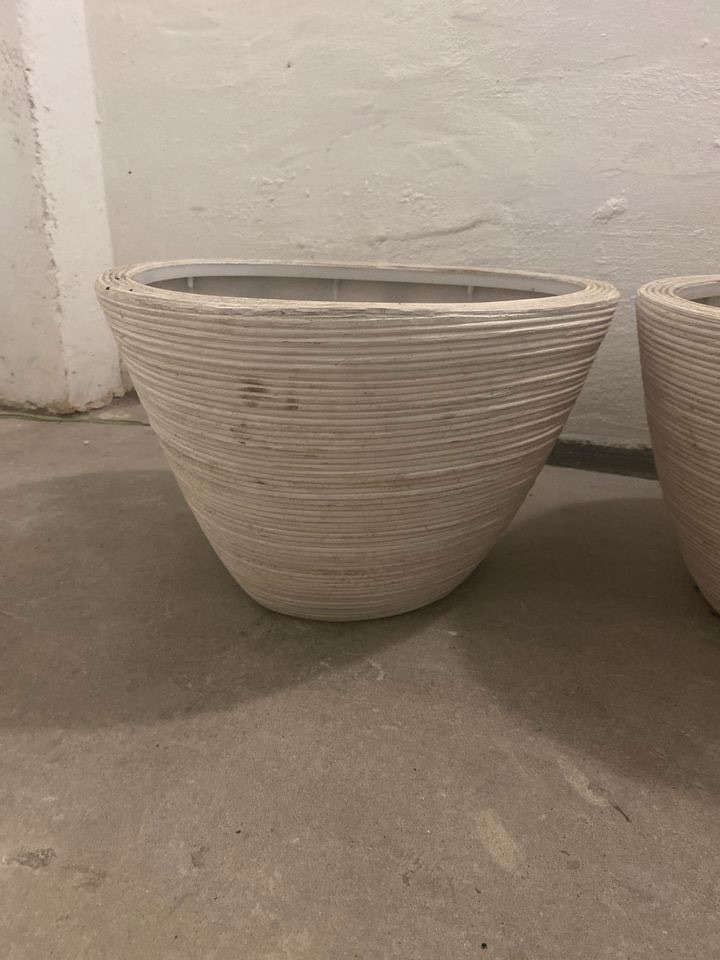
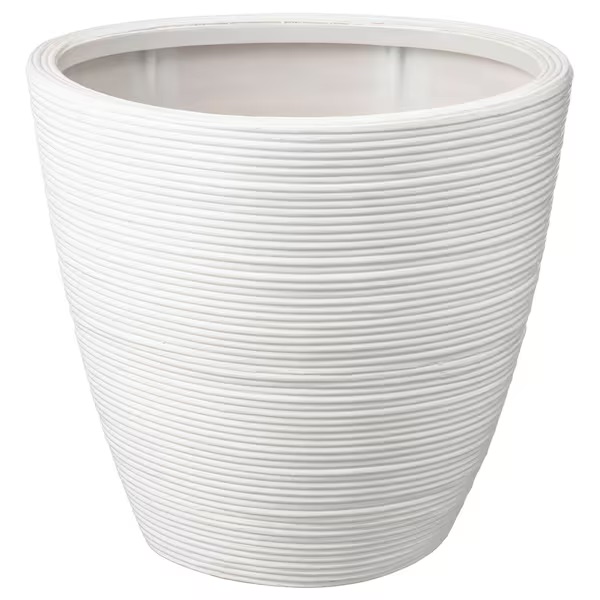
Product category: misc
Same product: yes